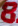
Number: 8